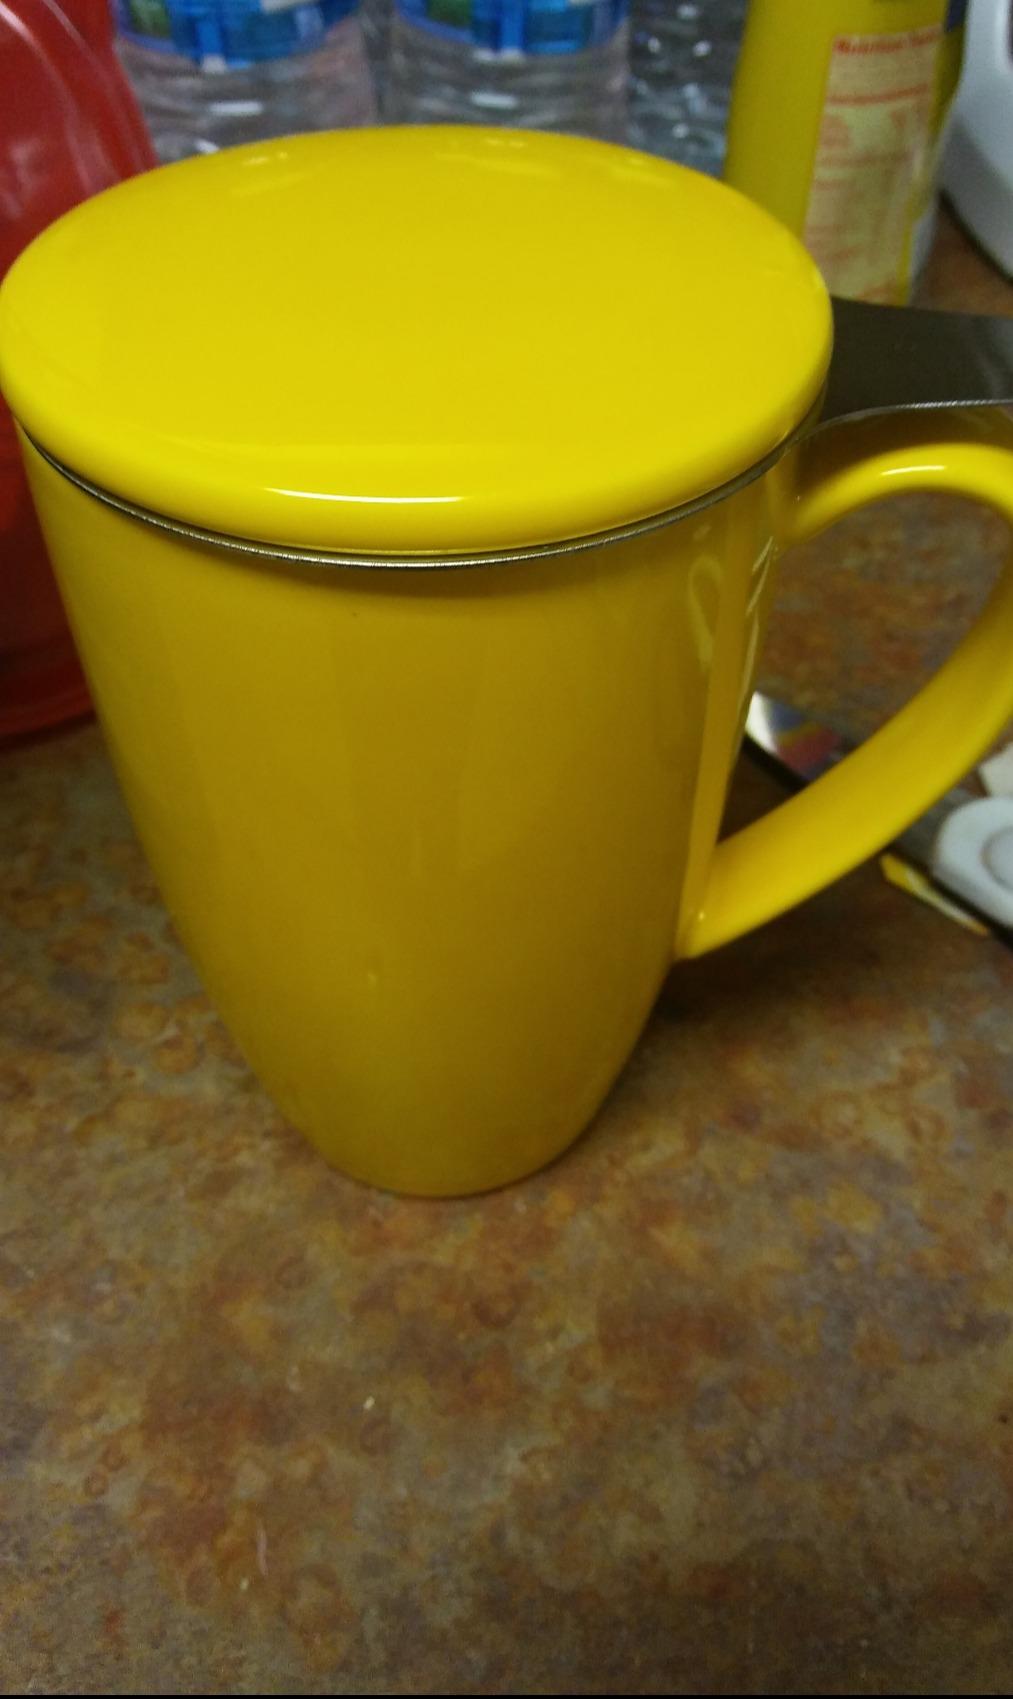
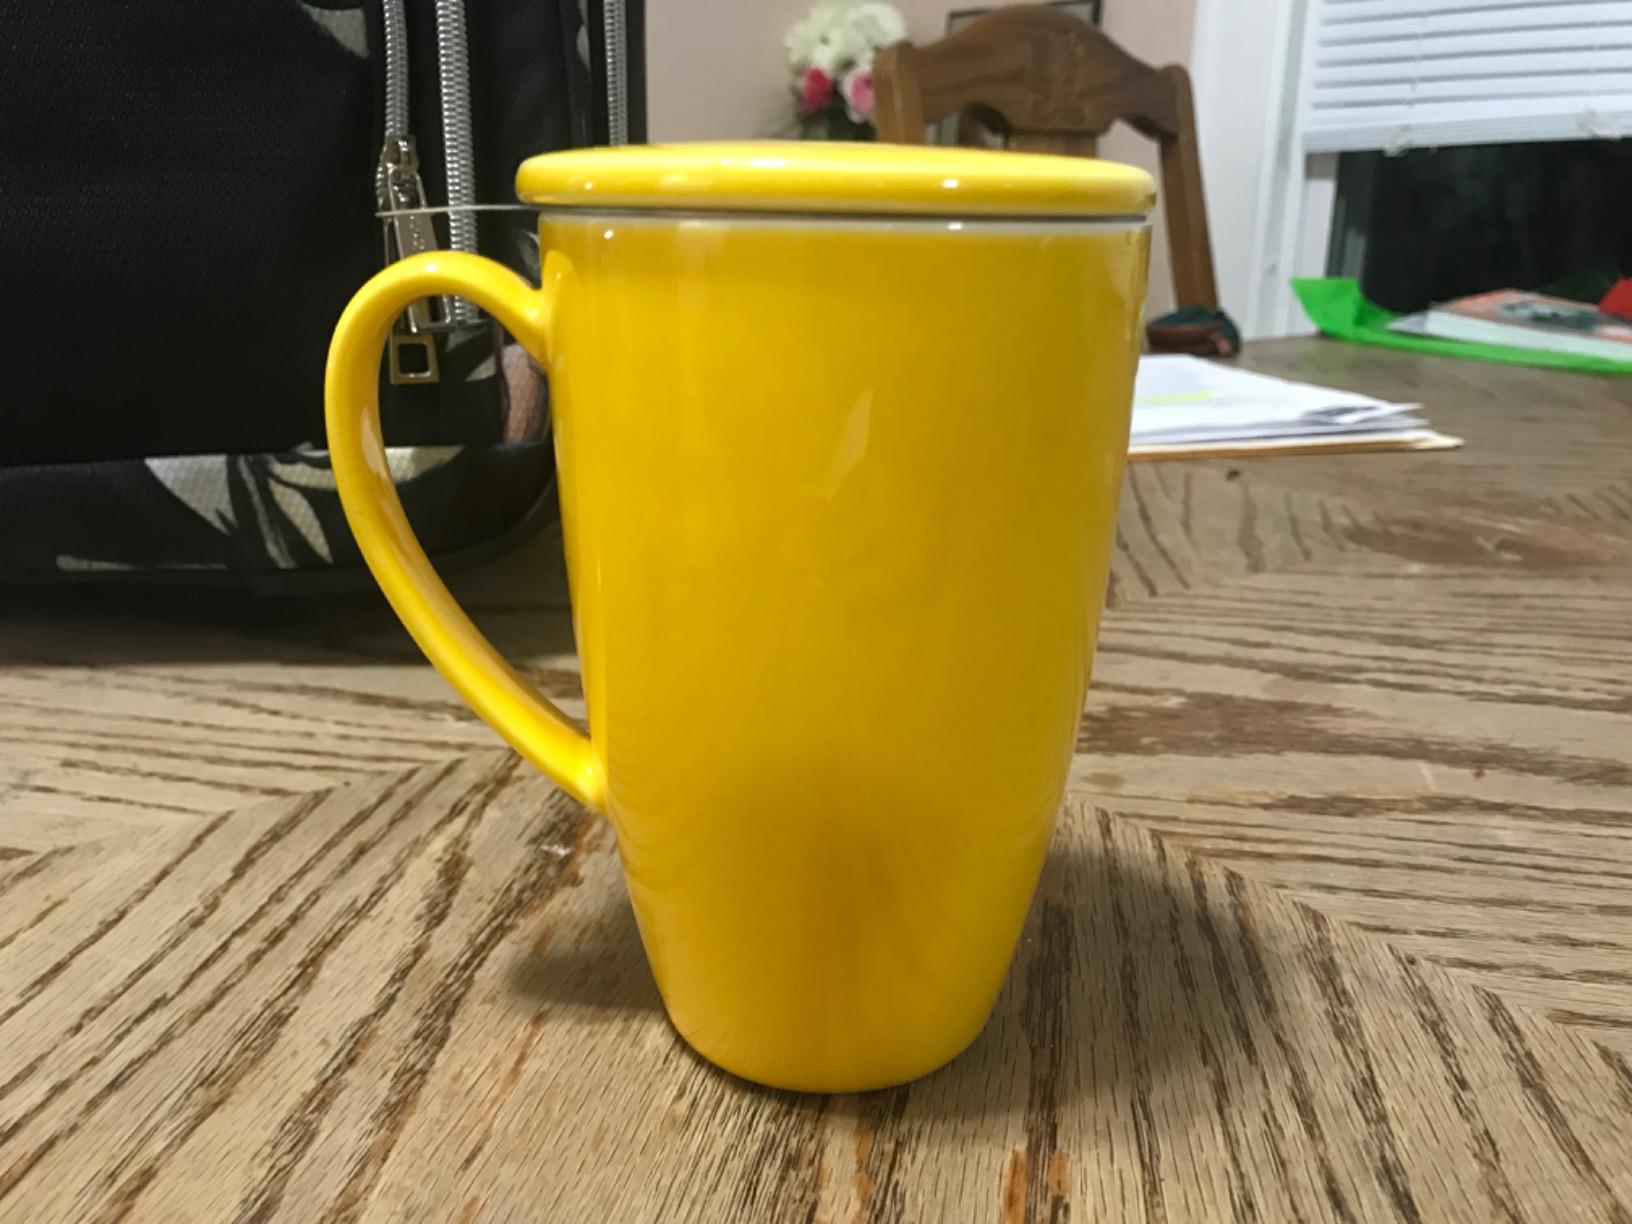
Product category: items_mug
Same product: yes